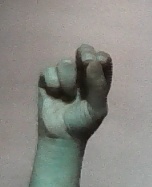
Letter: gaaf